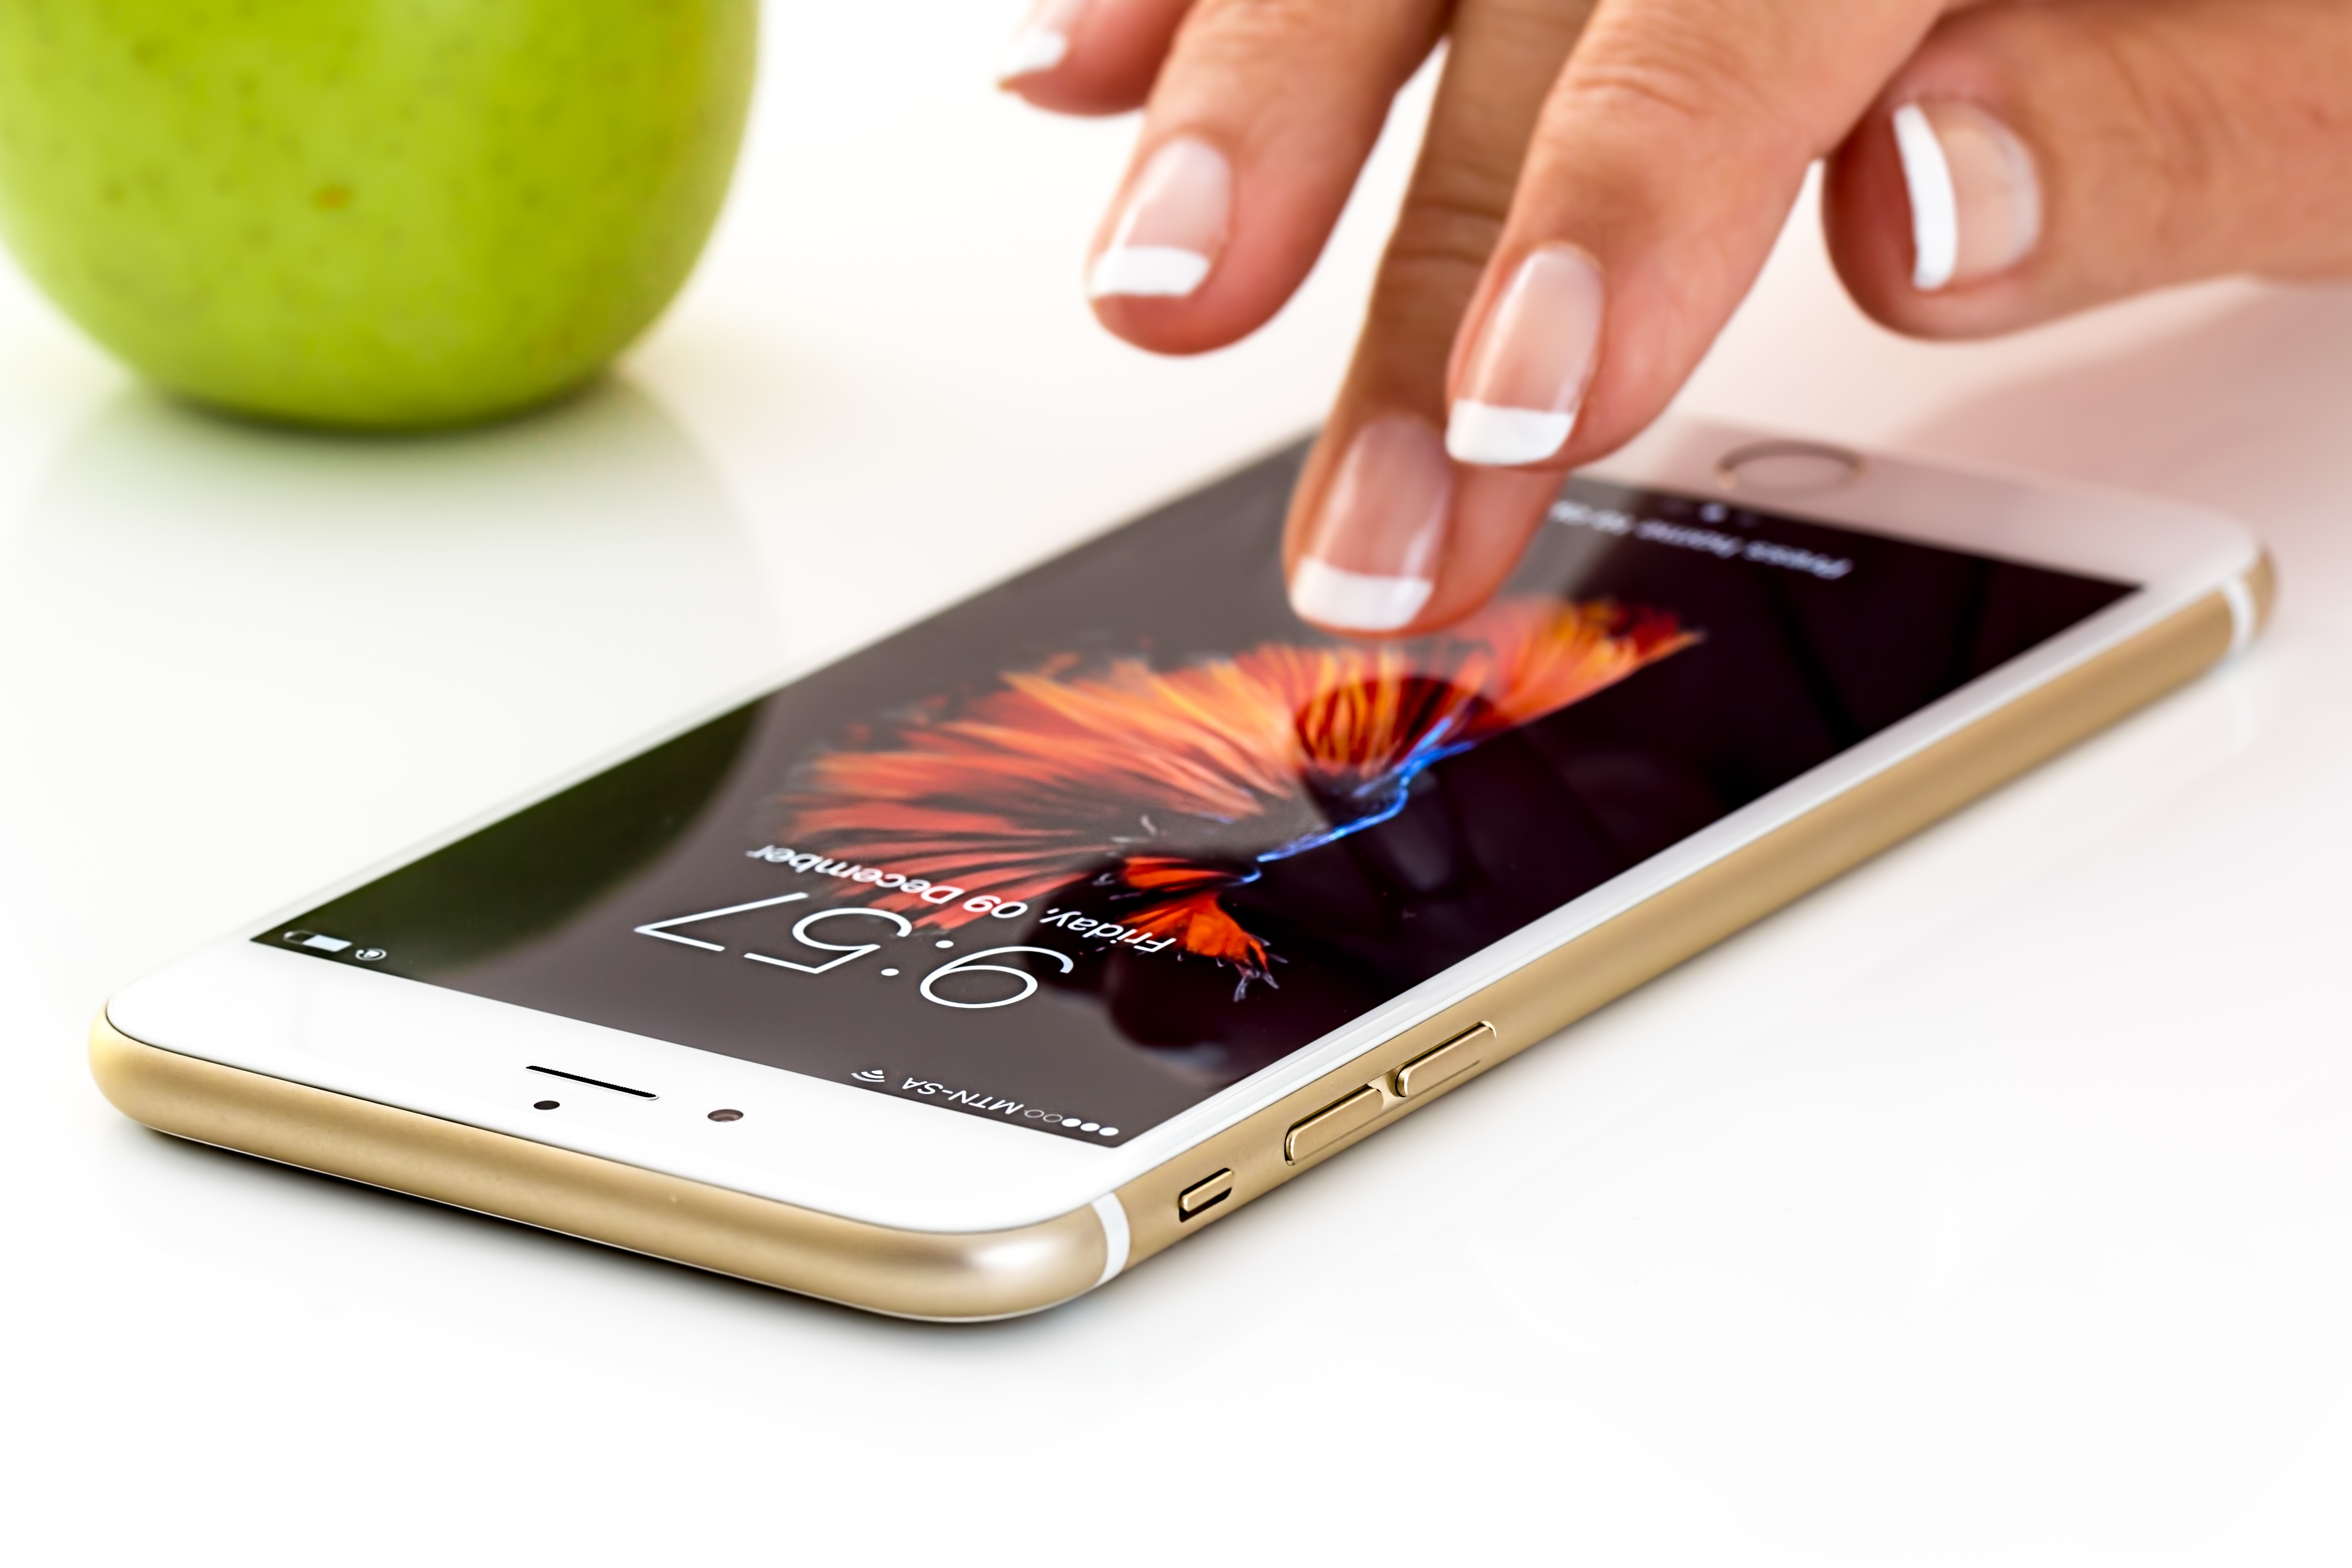
smartphone, mobile, hand, technology, internet, finger, telephone, communication, gadget, business, mobile phone, modern, cell phone, social media, brand, product, call, cellphone, touchscreen, cellular, connection, multimedia, connected, mobility, app, touch screen, portable, telecommunication, application, mobile phones, portable communications device, apple i phone